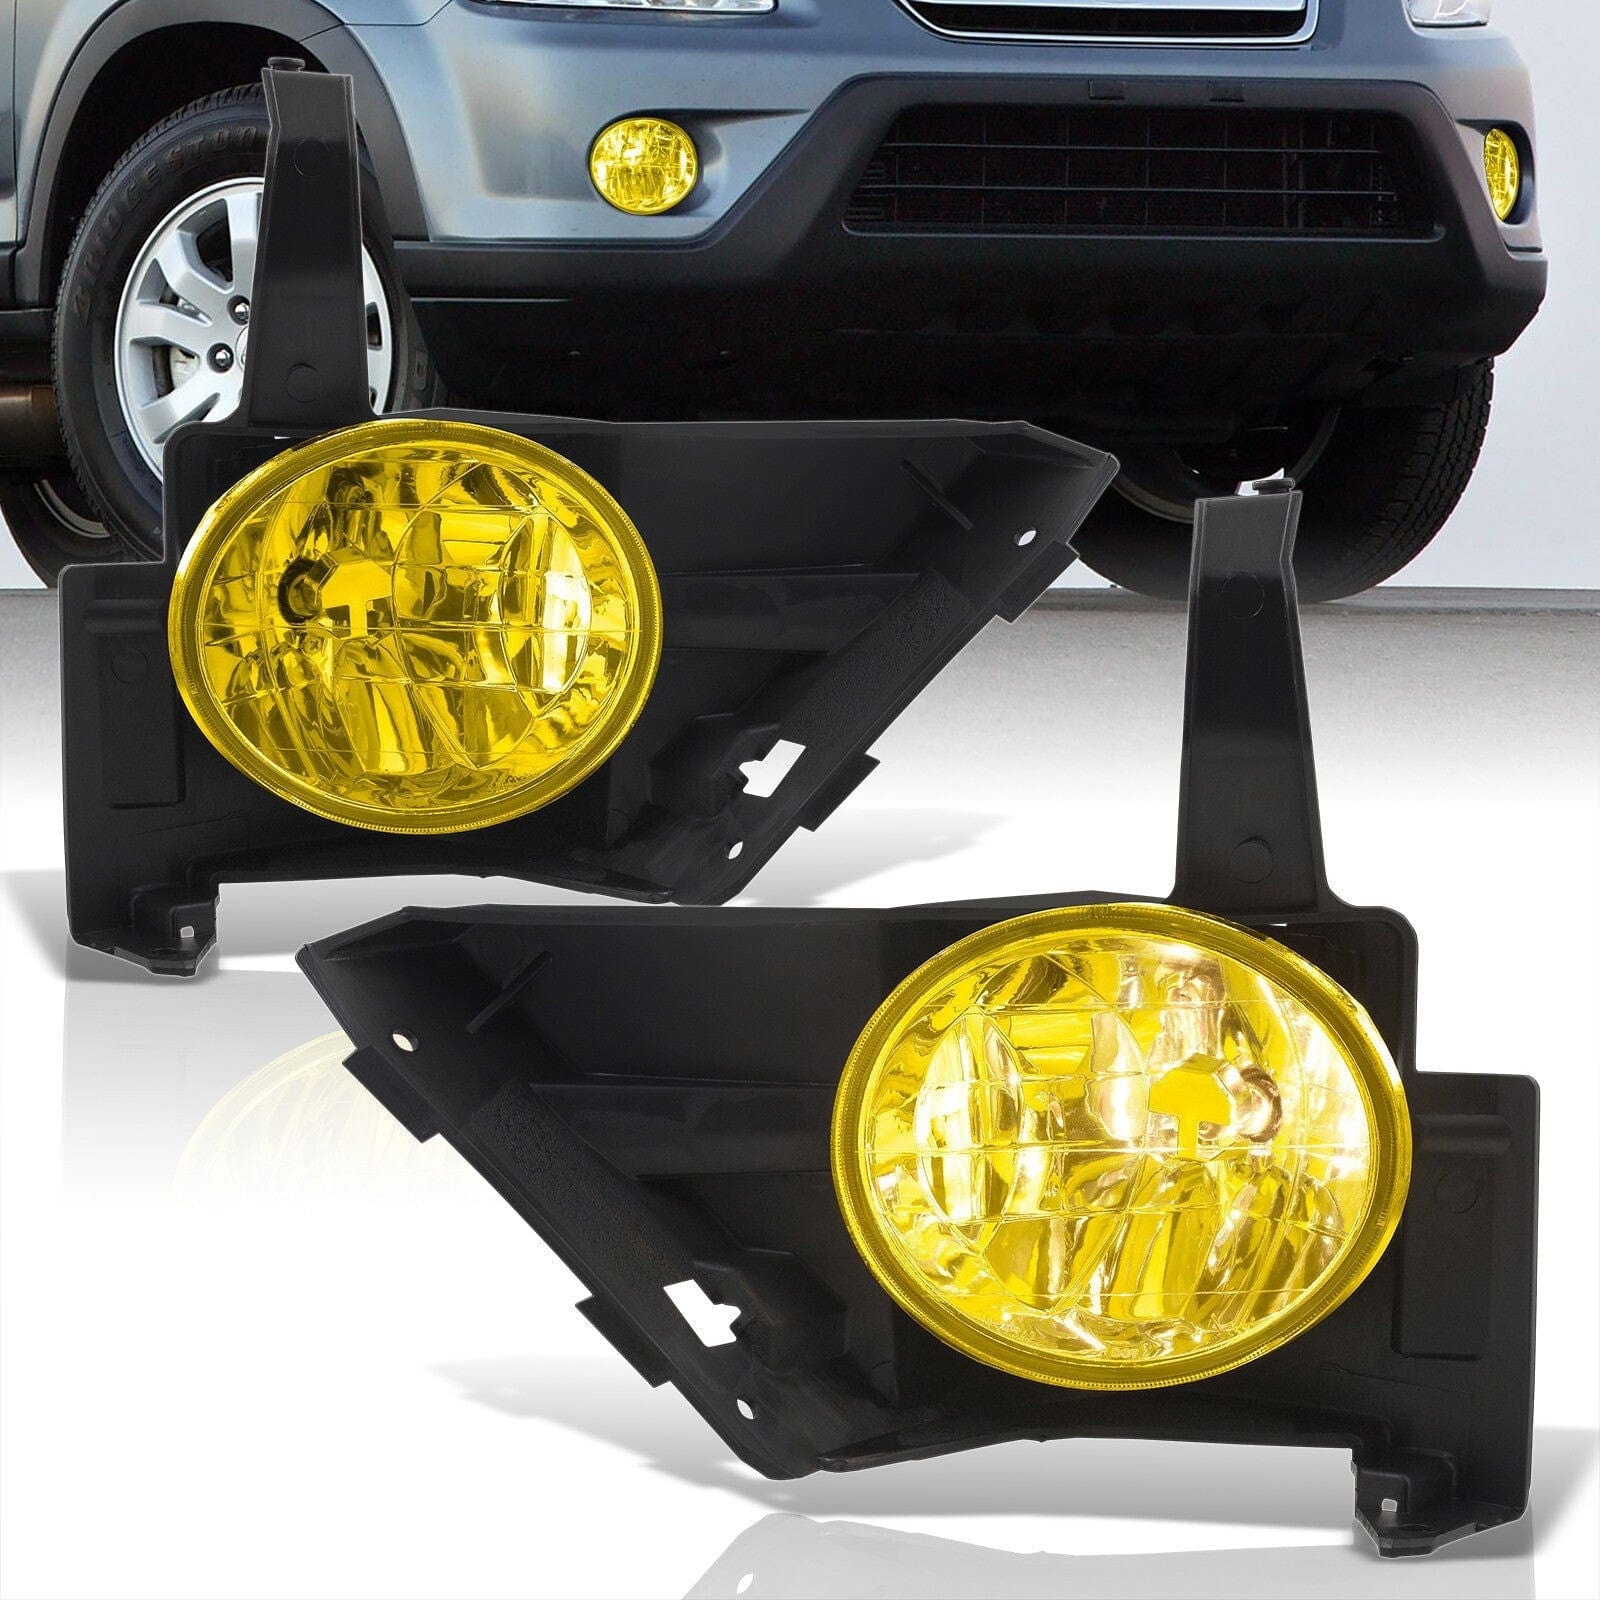
Honda CR-V 2005-2006 Front Fog Lights Yellow Len (Includes Switch & Wiring Harness)
Brand: AJP DIST24
100% Brand New Items, Never Used Or Installed Comes with COMPLETE SET = 1x Pair of Fog Lights (Left & Right), Bulbs, Relay, Wiring Harness, & Switch Replaces Both Front Bumper Fog Lights OEM # HO2591104, 08V31S9A115, 08V31-S9A-115 Made By OEM Approved Manufacturers With Materials That Meets Or Exceeds Strict OEM Requirements Will Reuse Factory Bumper Mounting Tabs for 100% OEM Look Will Dramatically Enhance Visibility During Fog, Rain, Snow, Night Time, or Other Severe Weather Conditions No Installation Guides Are Included, We Highly Recommend Seeking Professional Installation FITMENT: 2005-2006 Honda CR-V (RD4–RD9)
Category: Vehicles & Parts > Vehicle Parts & Accessories > Motor Vehicle Parts > Motor Vehicle Lighting